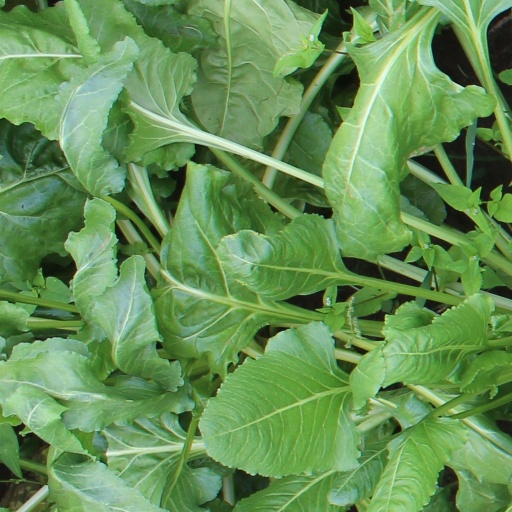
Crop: sugar beet